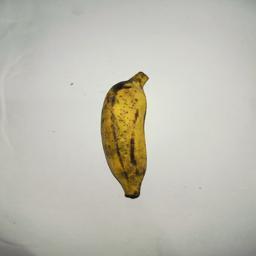
Banana variety: Bangla Kola